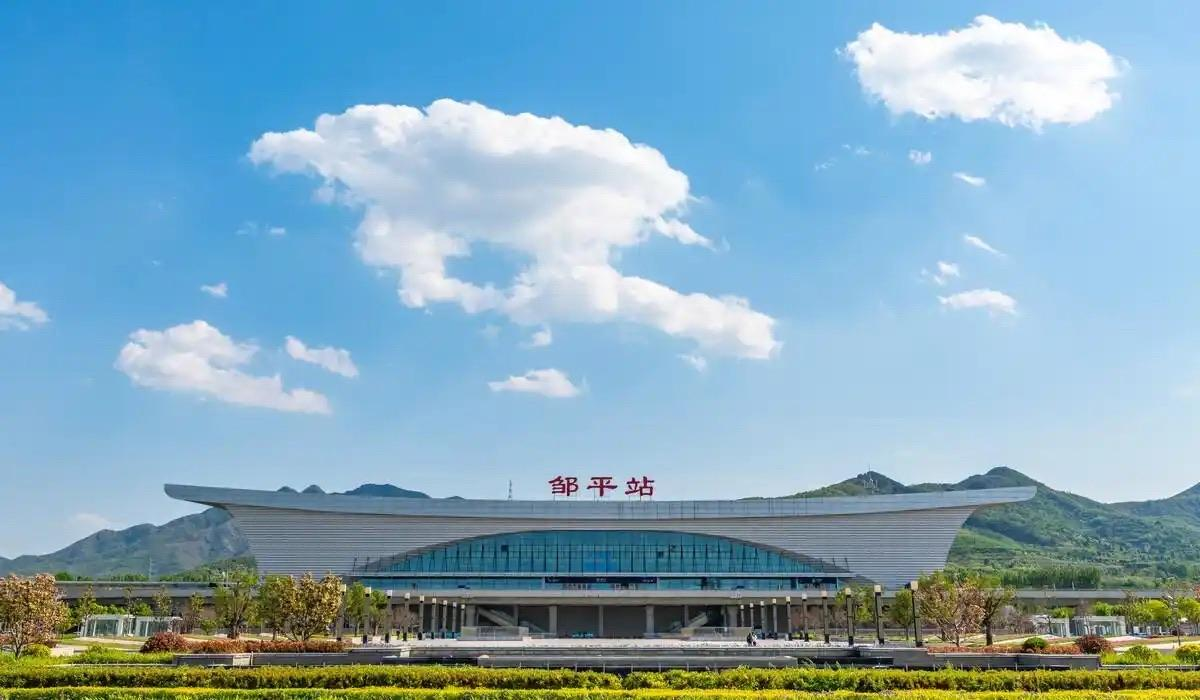
地标名称：邹平站
所在城市：滨州市·邹平市